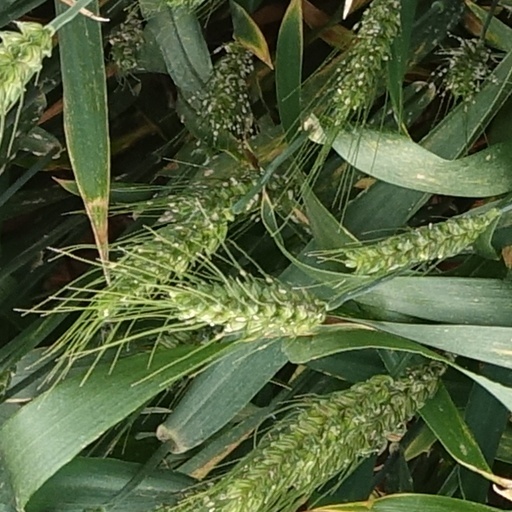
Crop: wheat